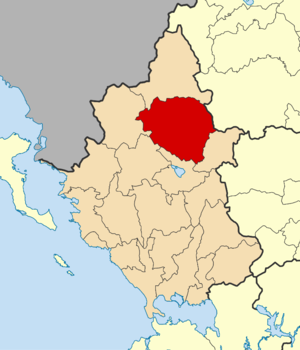
La Grèce est organisée depuis le 1ᵉʳ janvier 2011 en 13 régions et 325 dèmes.
Zagori est un dème situé dans la périphérie d'Épire en Grèce. Le dème actuel est issu de la fusion en 2011 entre les dèmes de Papigko, de Tymfi, de Vovousa, de Zagori-Central et de Zagori-de-l'Est.